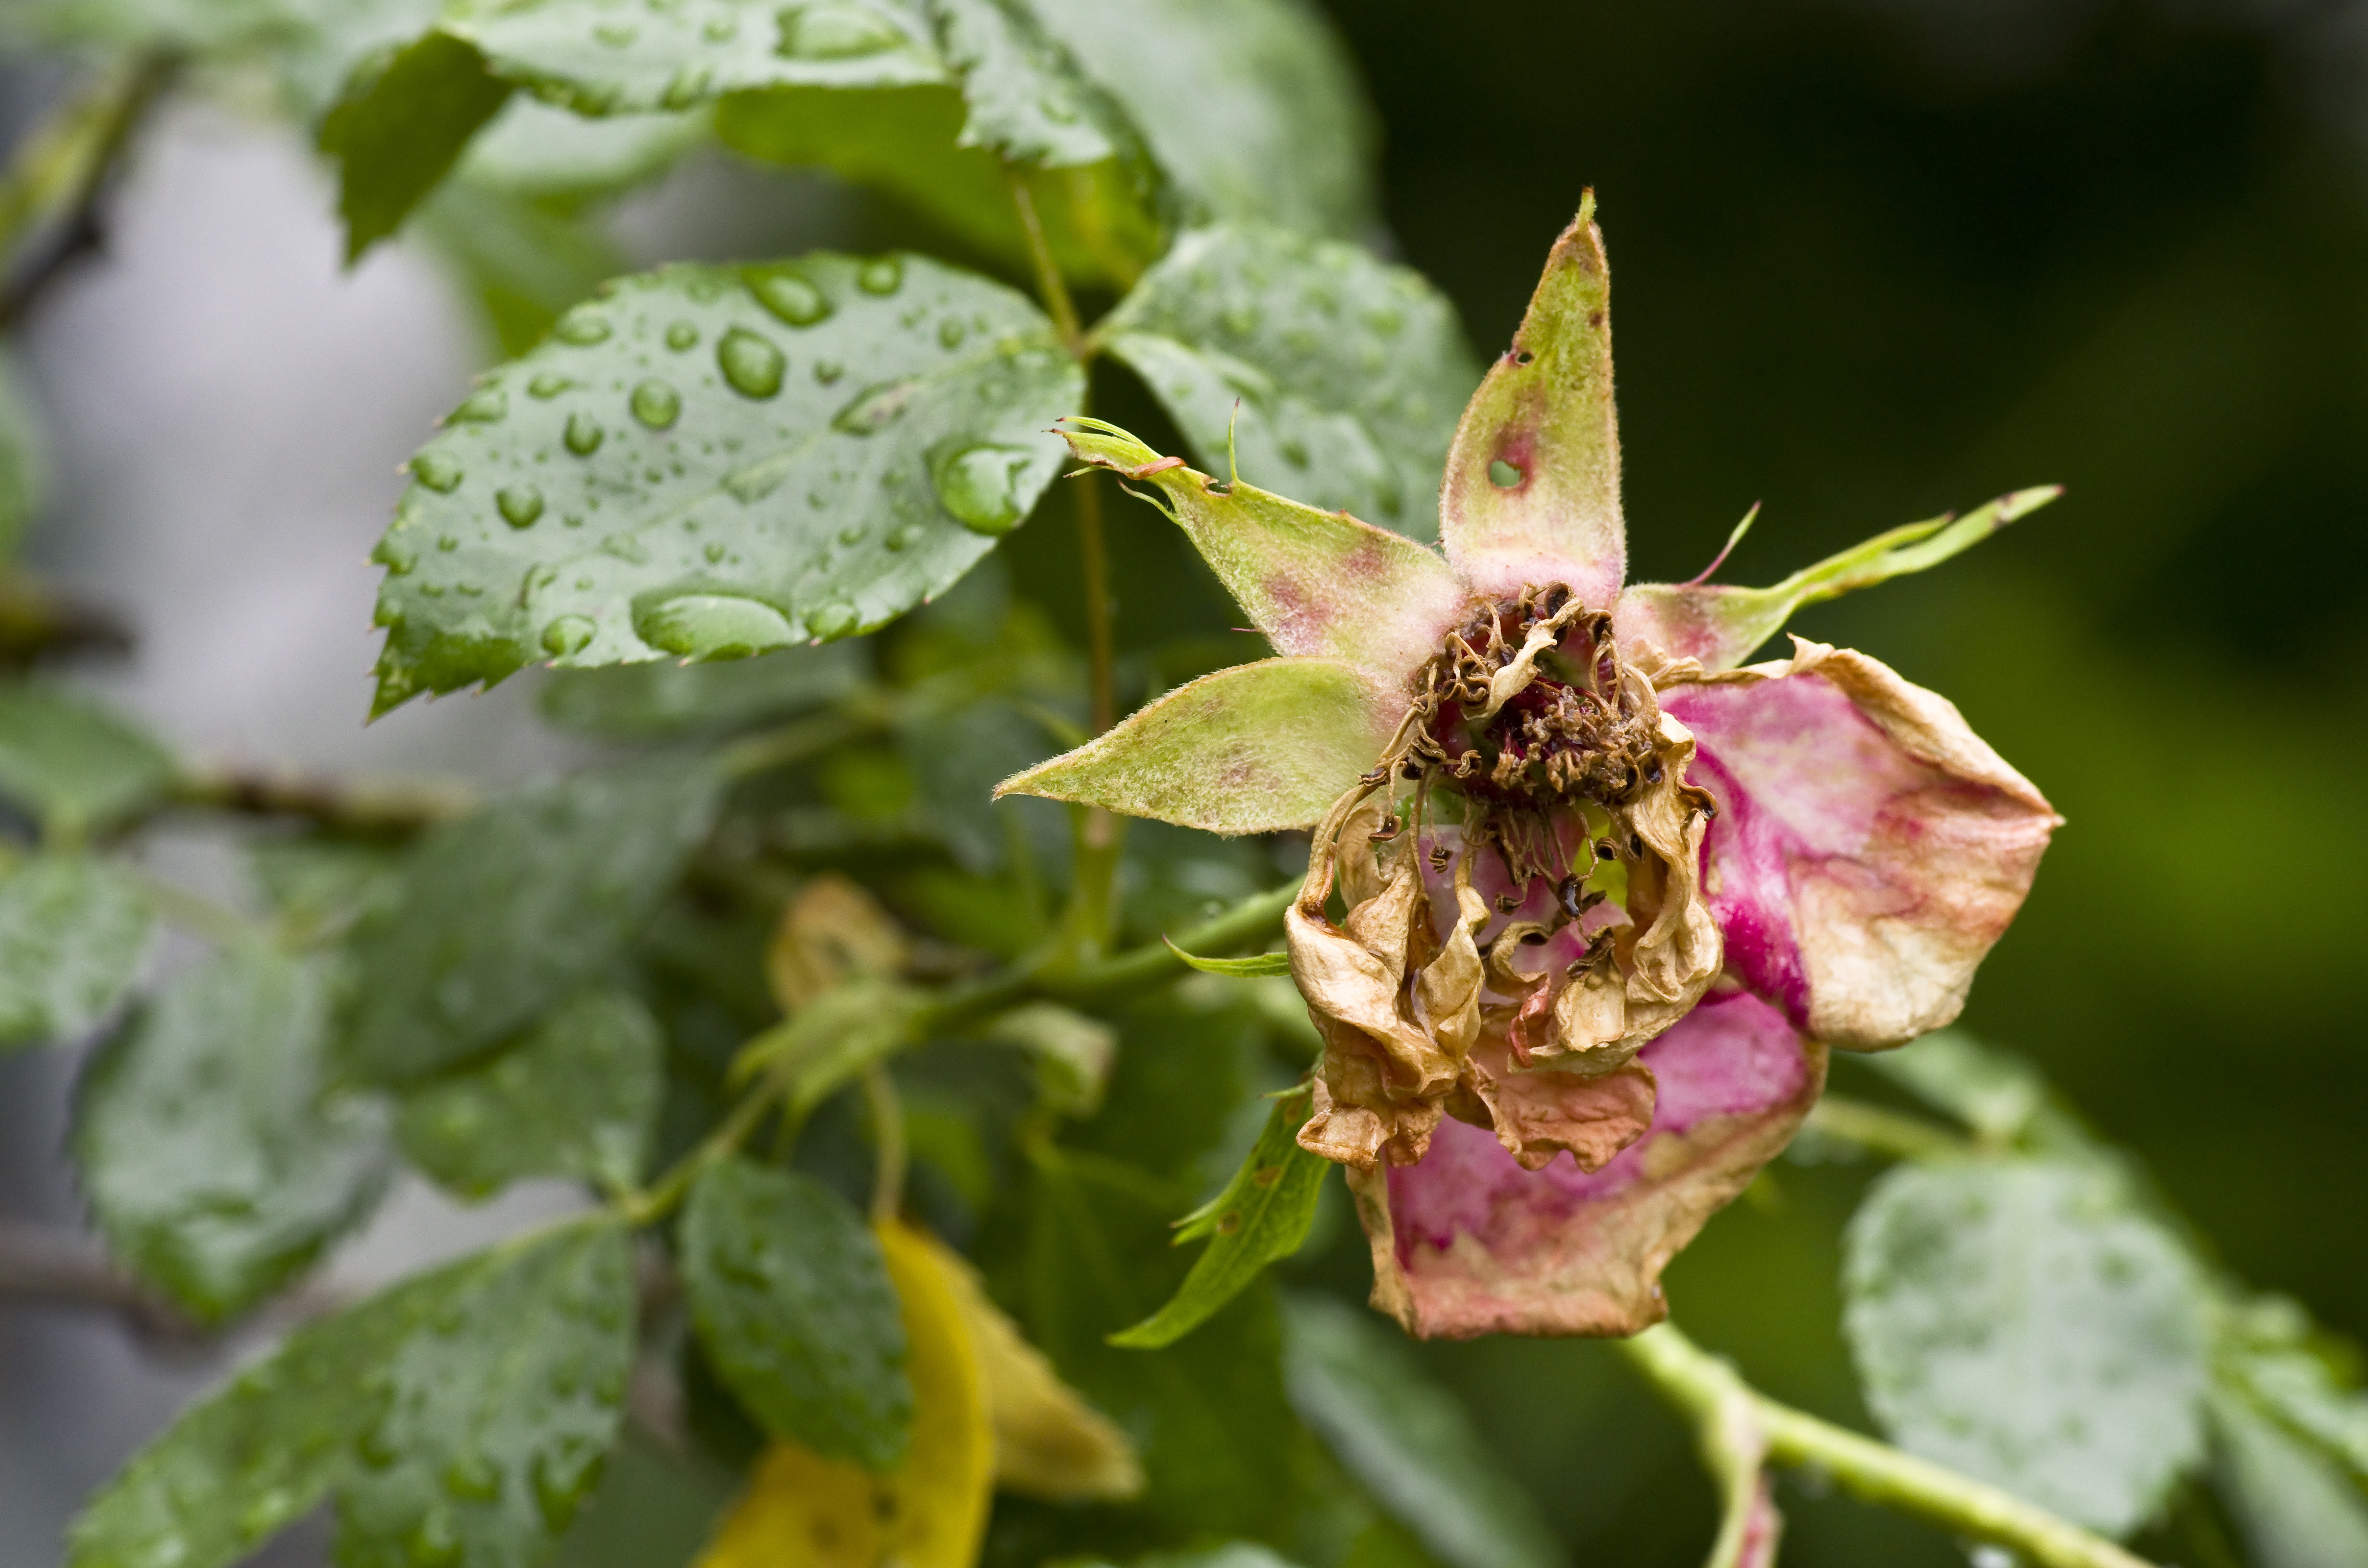
nature, blossom, plant, photography, leaf, flower, petal, rose, botany, flora, fauna, wildflower, close up, withered, pink rose, macro photography, flowering plant, land plant